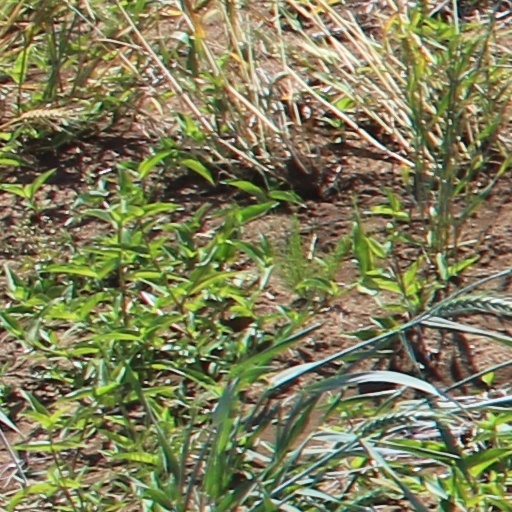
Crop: wheat